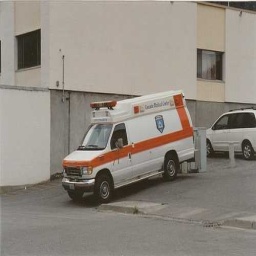
Label: ambulance